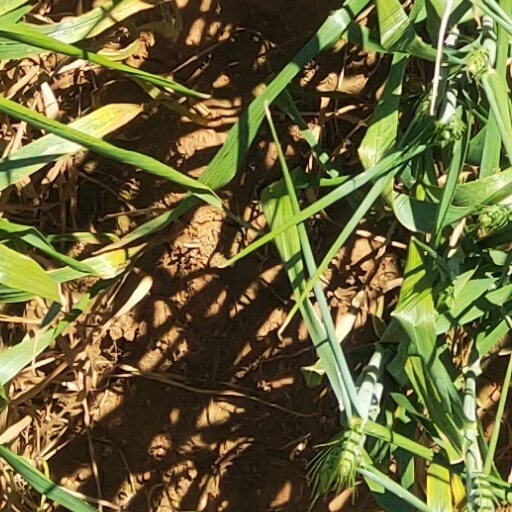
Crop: wheat